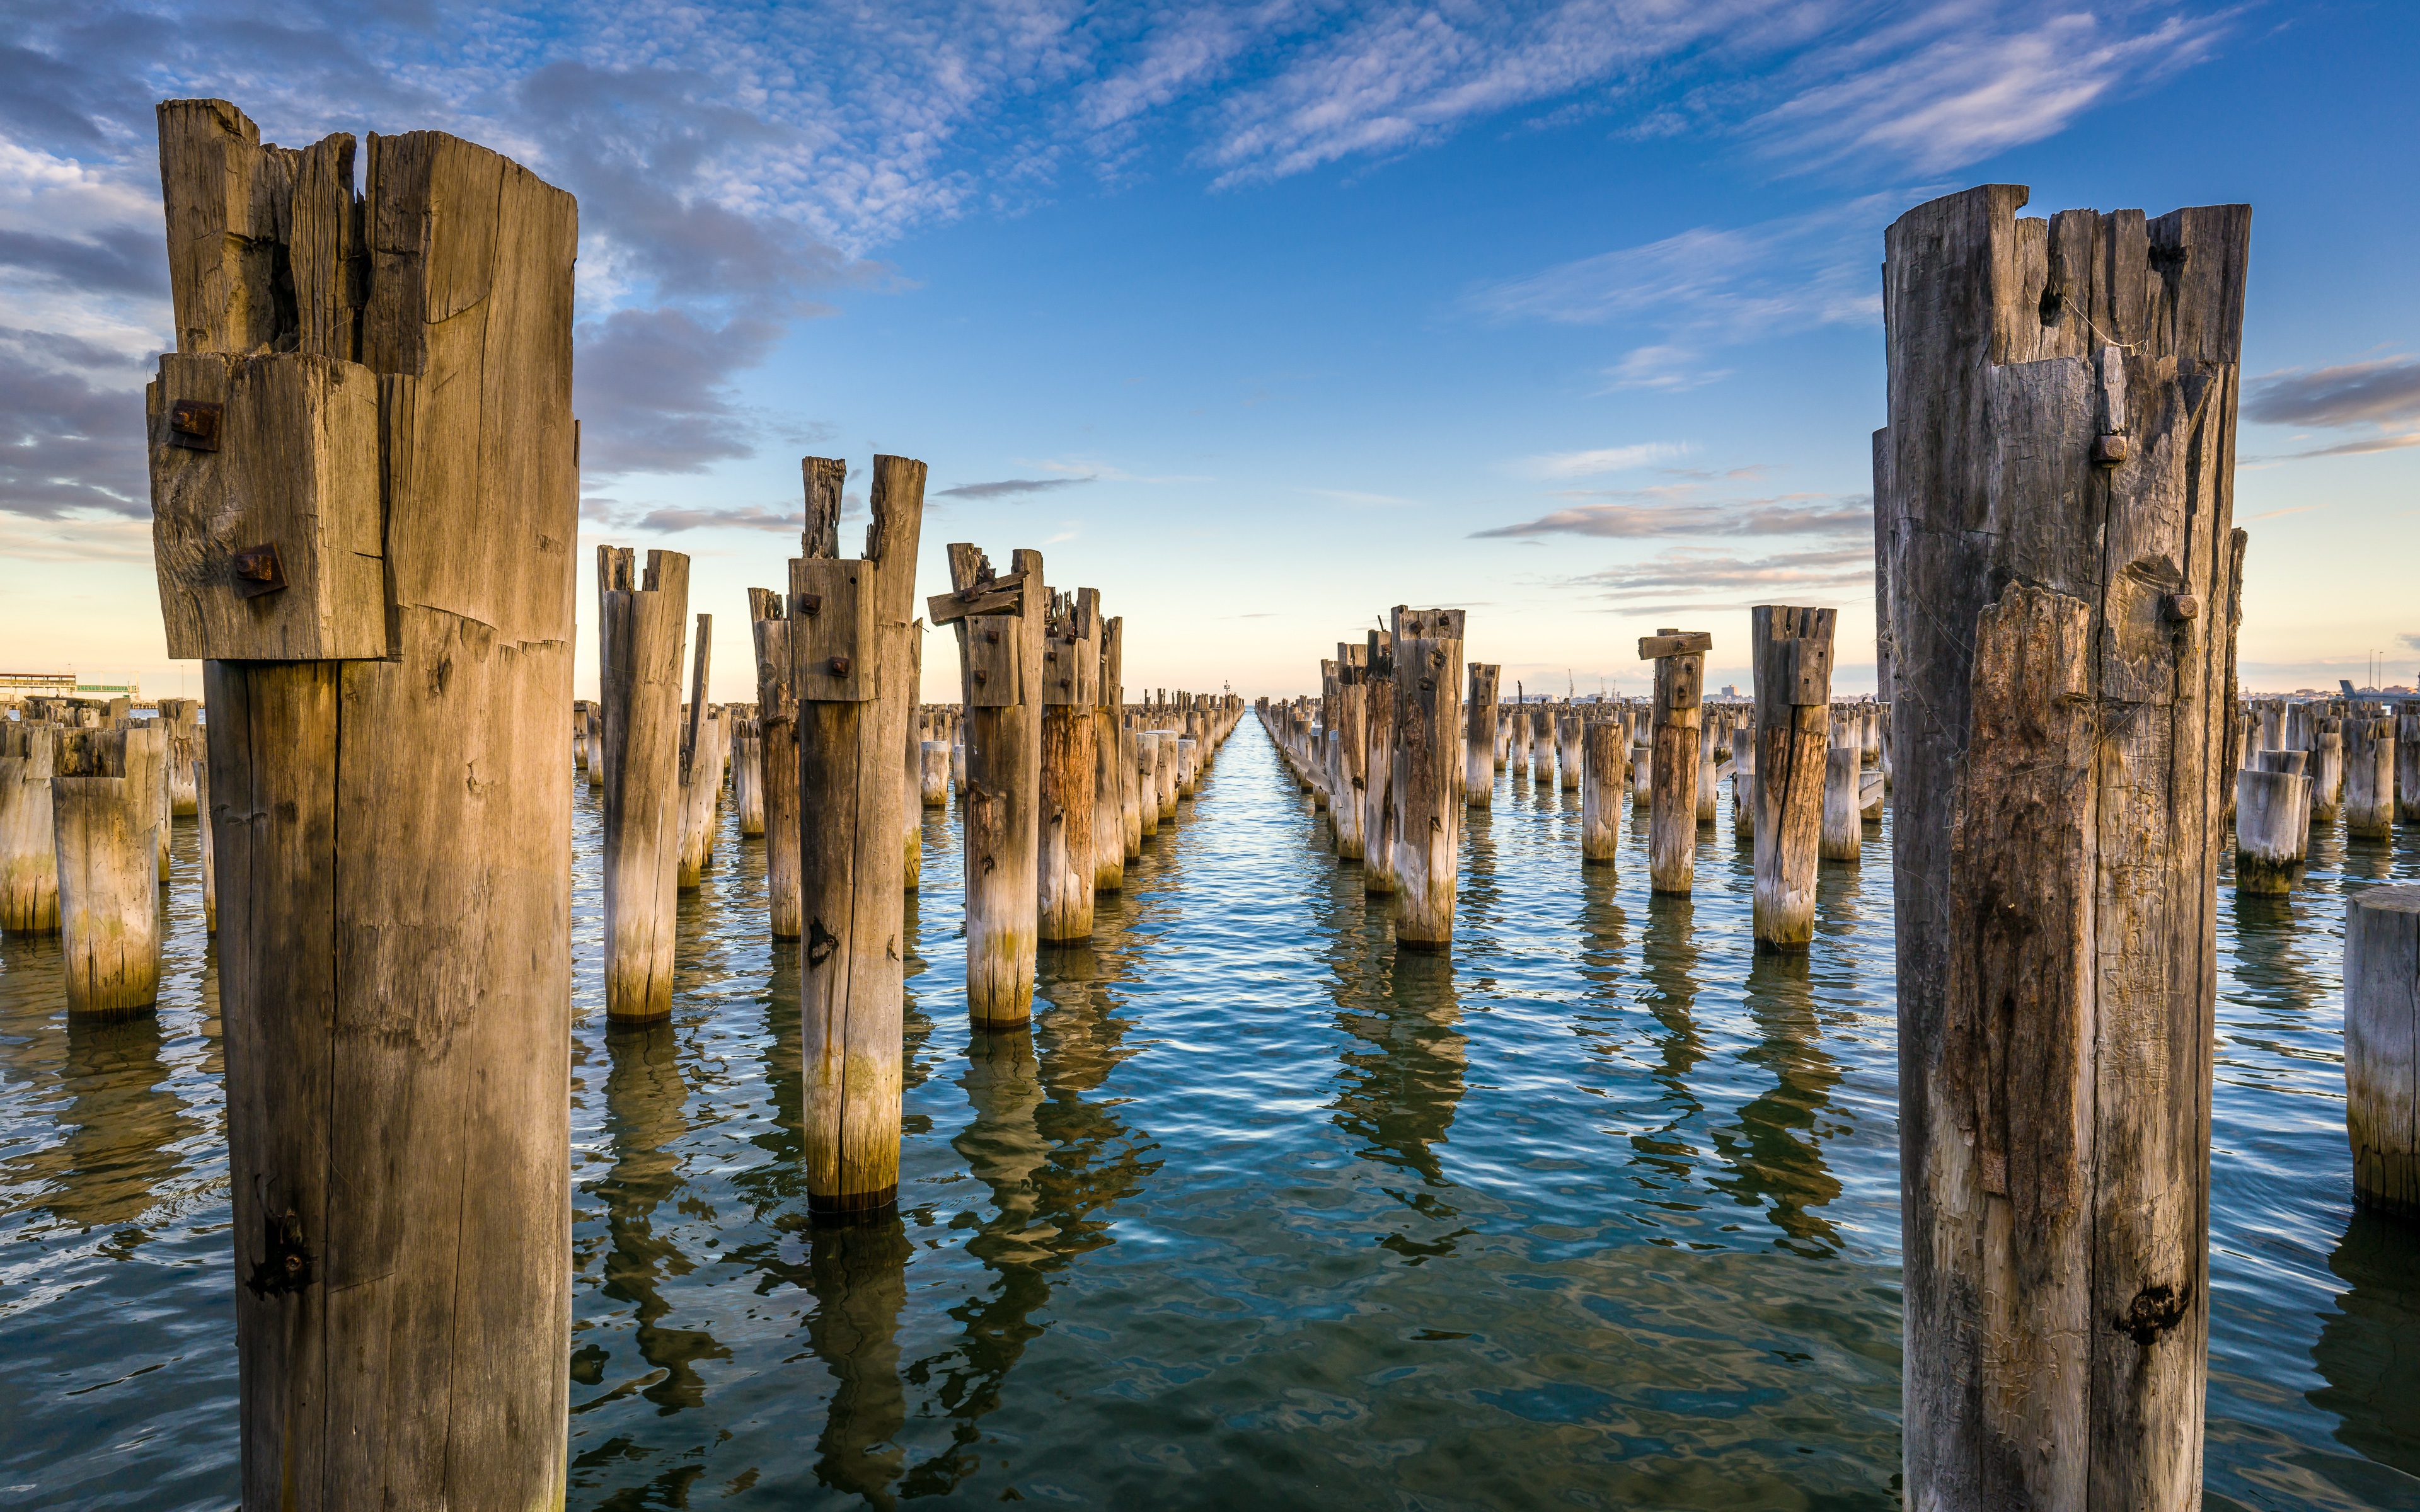
landscape, sea, coast, tree, water, rock, wood, lake, evening, reflection, waterway, ruins, natural environment